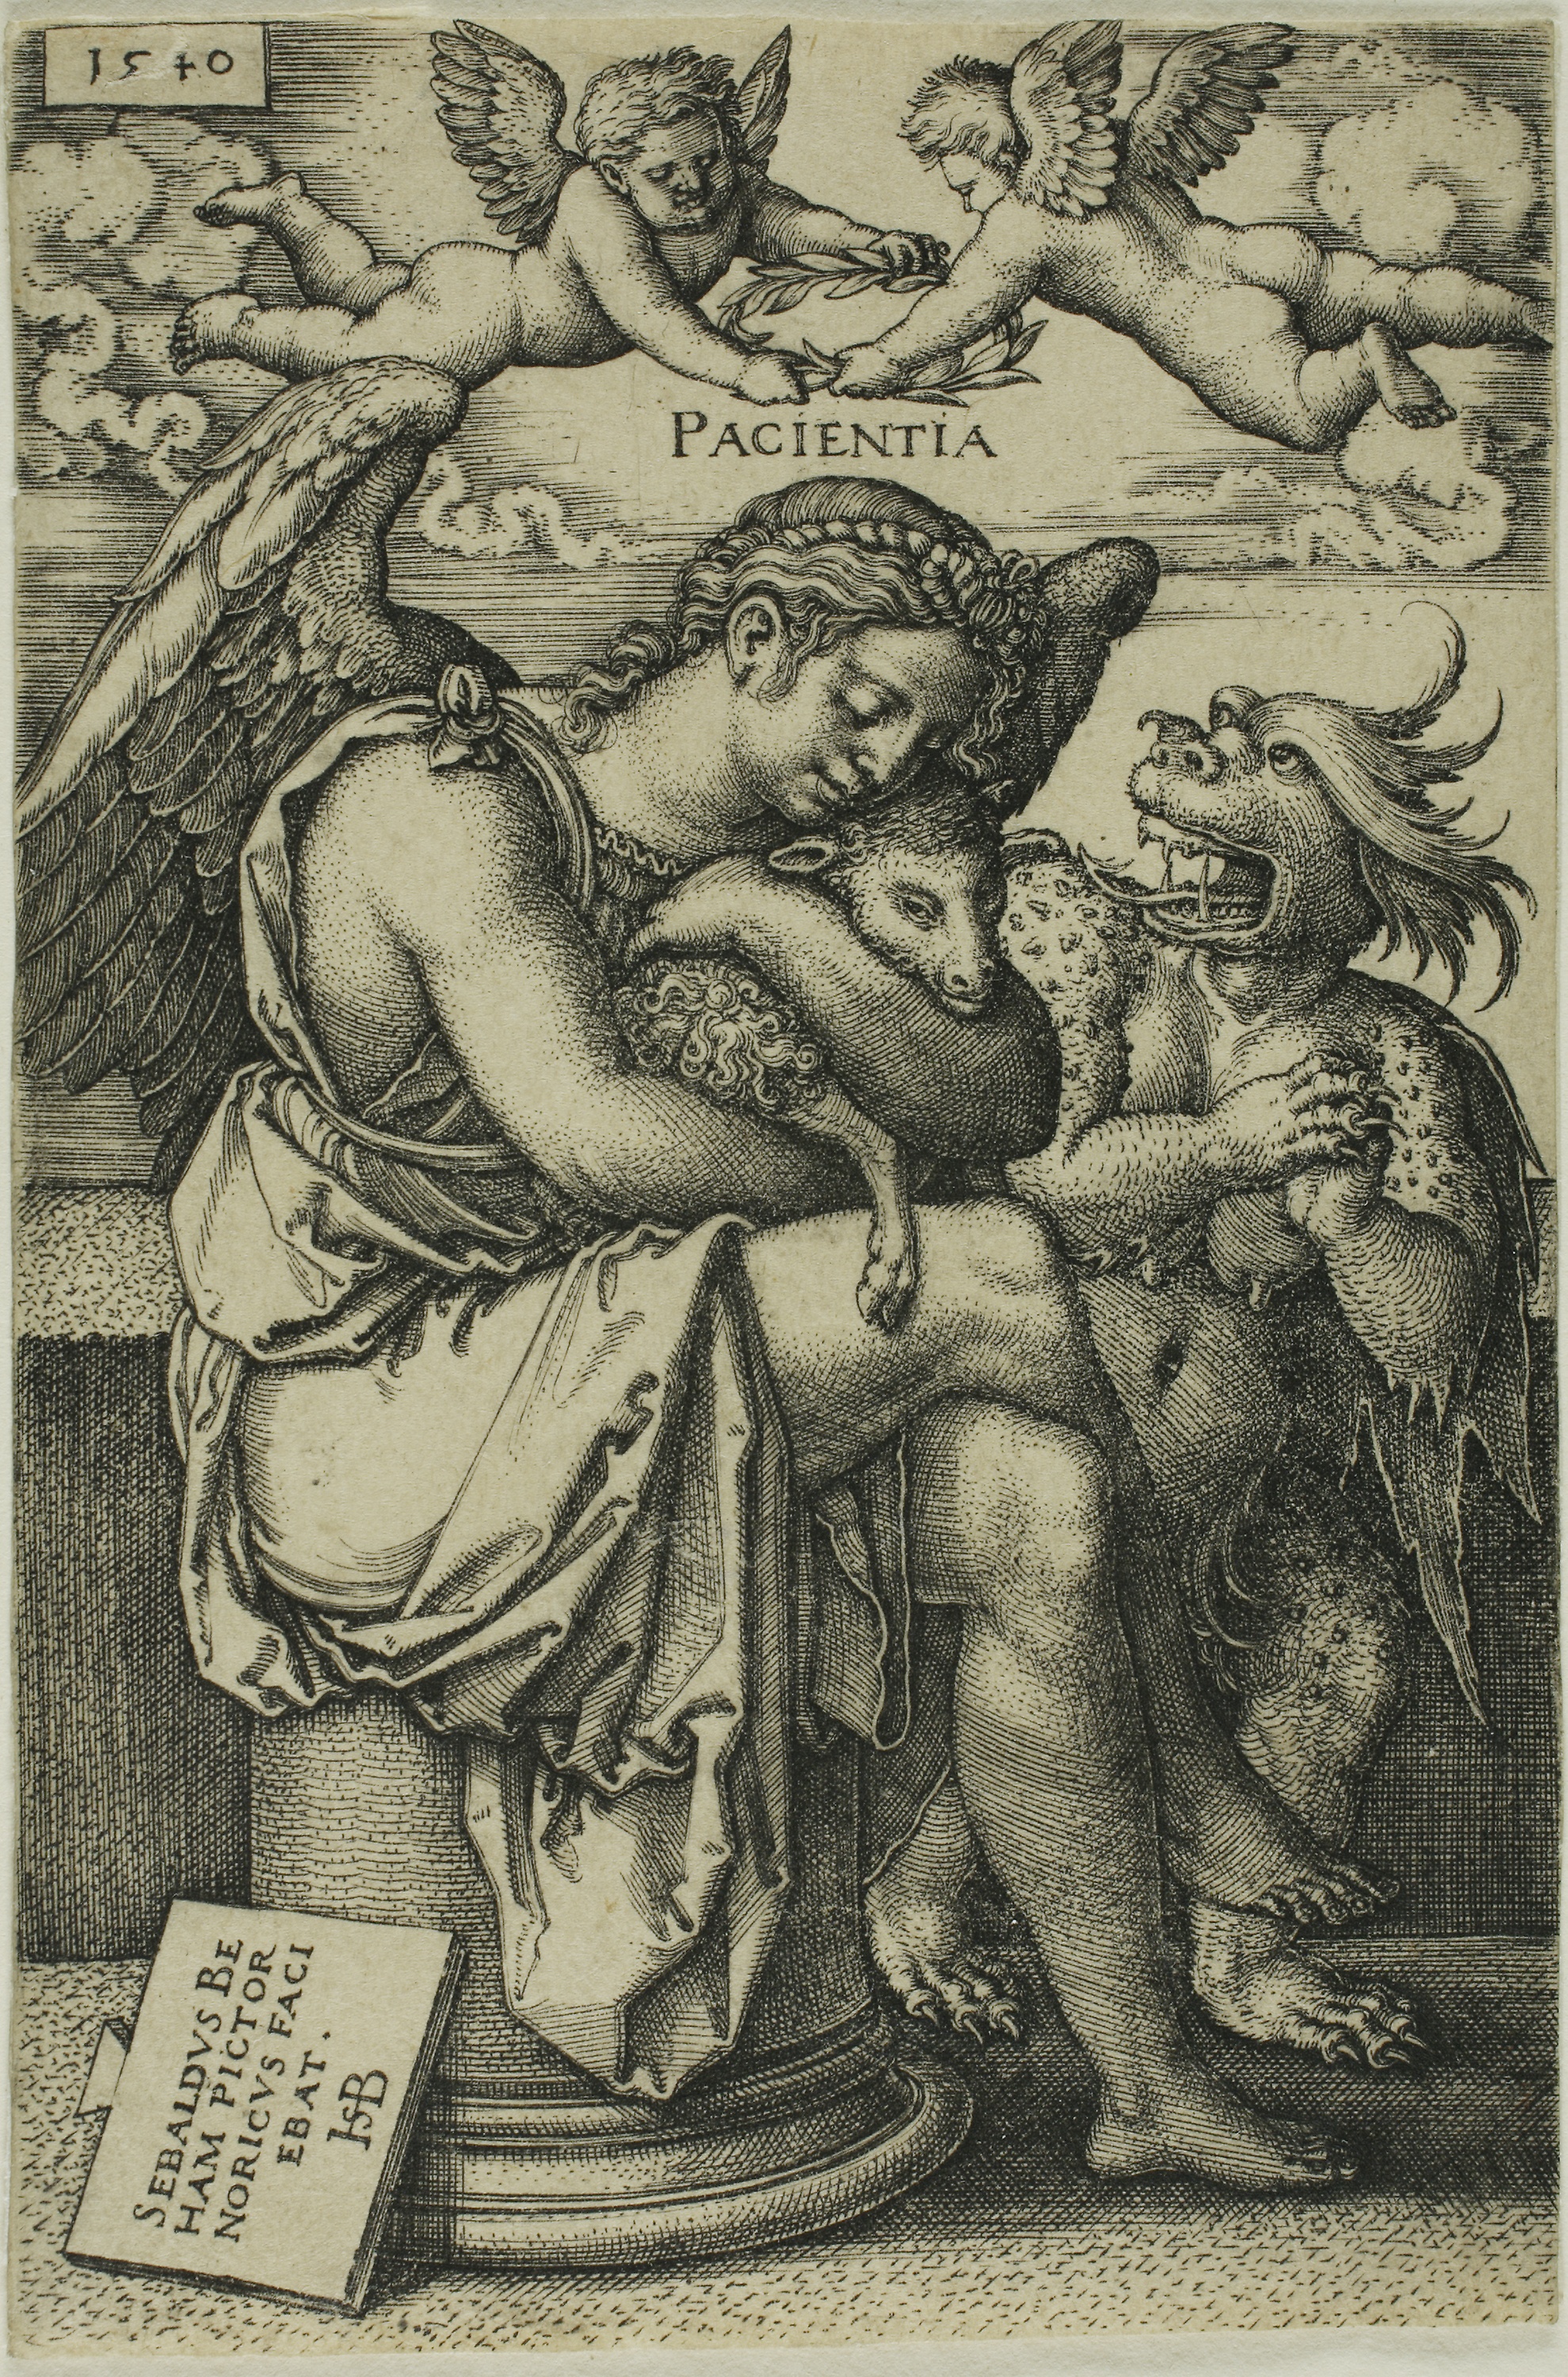
art, history, mythology, black and white, tree, middle ages, illustration, visual arts, fictional character, drawing, artwork, monochrome